Julia Roberts

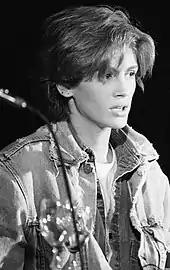
Roberts at the 1990 Deauville American Film Festival

Her next film release following "Pretty Woman" was Joel Schumacher's supernatural thriller "Flatliners" (also 1990), in which Roberts starred as one of five students conducting clandestine experiments that produce near-death experiences. The production was met with a polarized critical reception, but made a profit at the box office and has since been considered a cult film. In 1991, Roberts played a battered wife attempting to begin a new life in Iowa in the thriller "Sleeping with the Enemy", a winged, six-inch-tall tomboyish Tinkerbell in Steven Spielberg's fantasy film "Hook" and an outgoing yet cautious nurse in her second collaboration with director Joel Schumacher, the romance drama "Dying Young". Although negative reviews greeted her 1991 outings, "Sleeping with the Enemy" grossed $175 million, "Hook" $300.9 million and "Dying Young" $82.3 million globally.